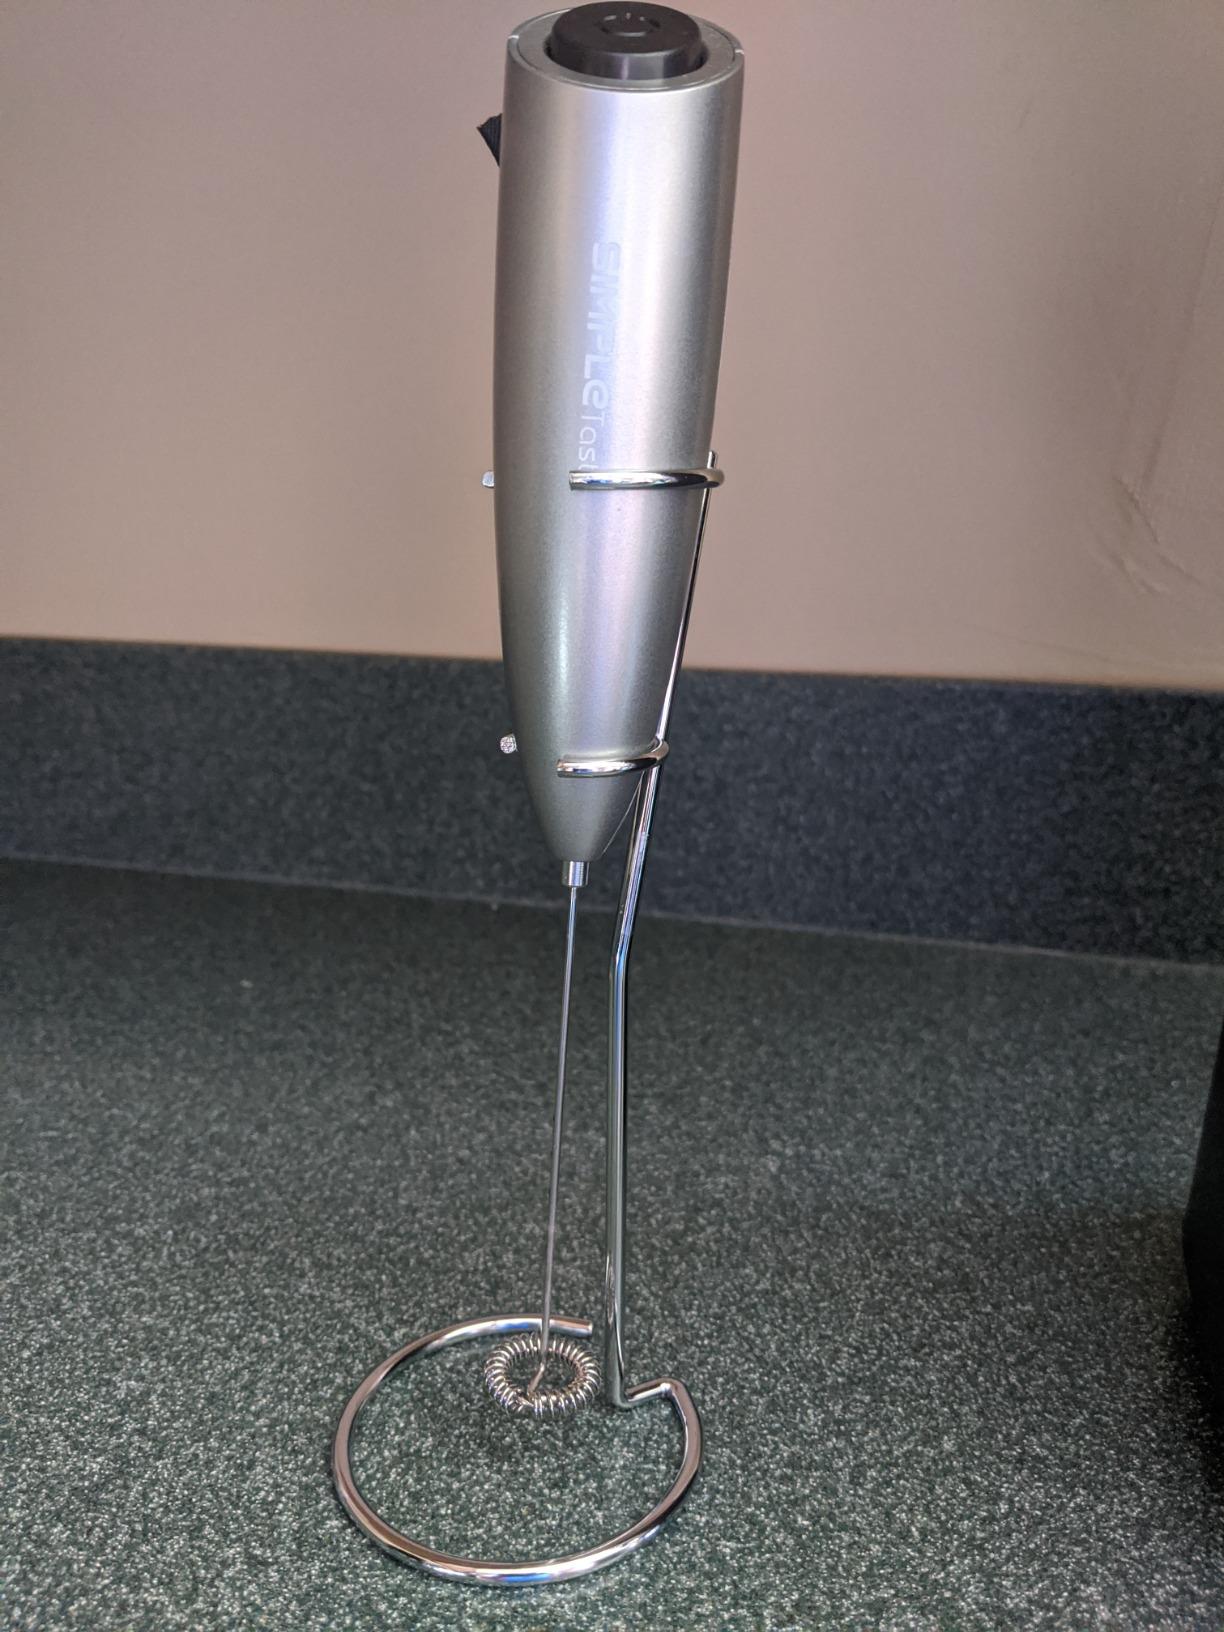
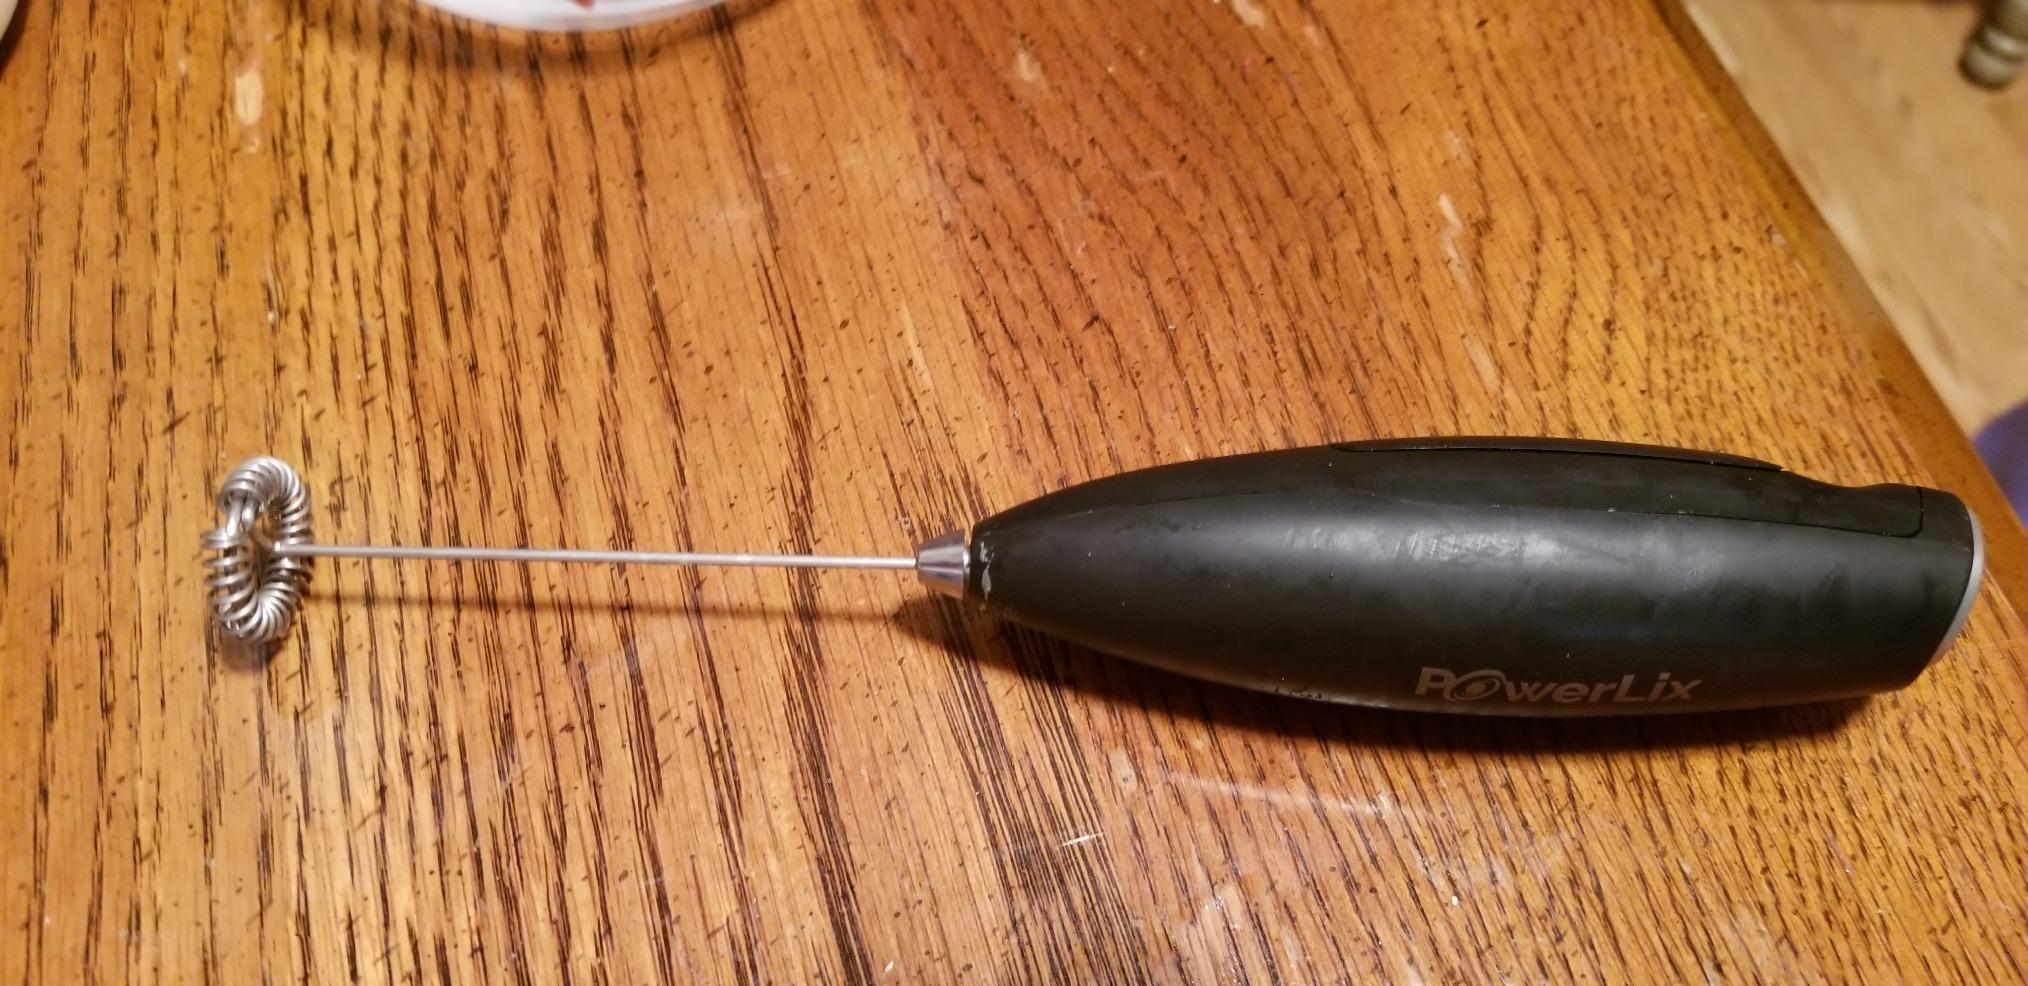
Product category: items_mixer
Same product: no